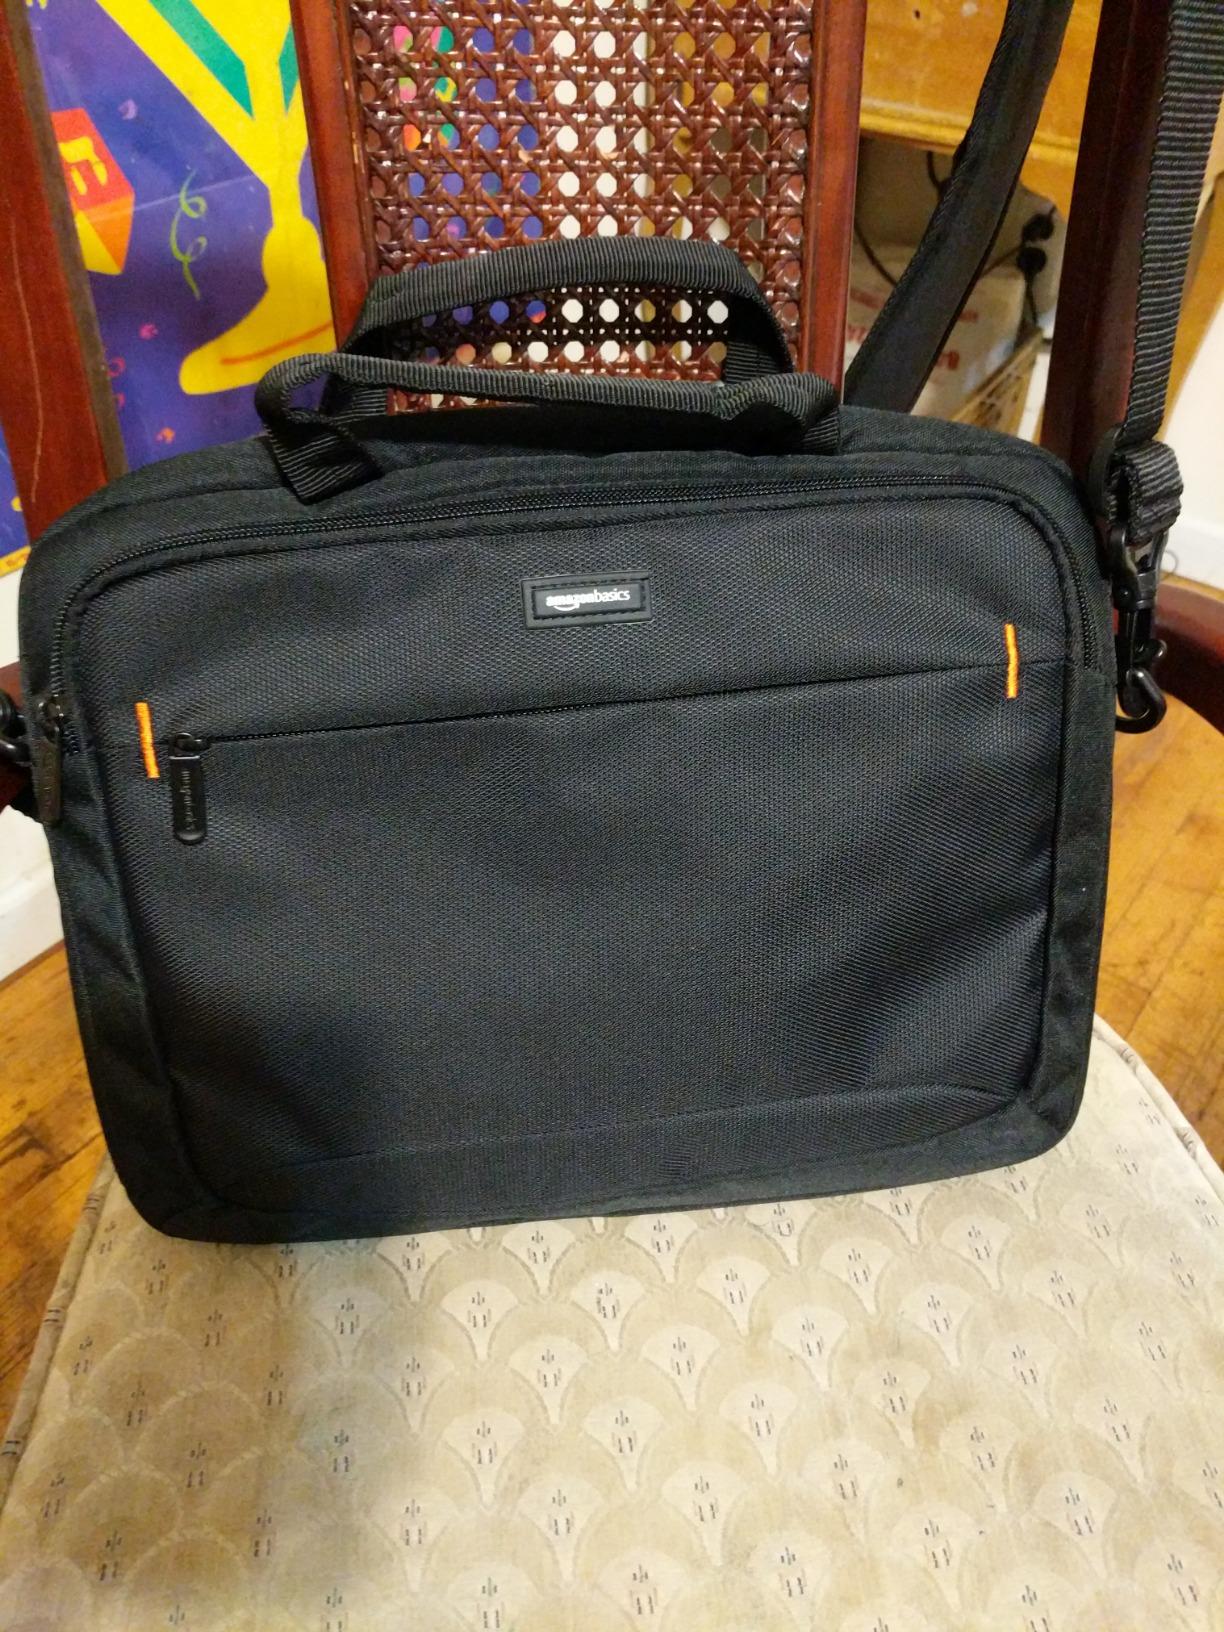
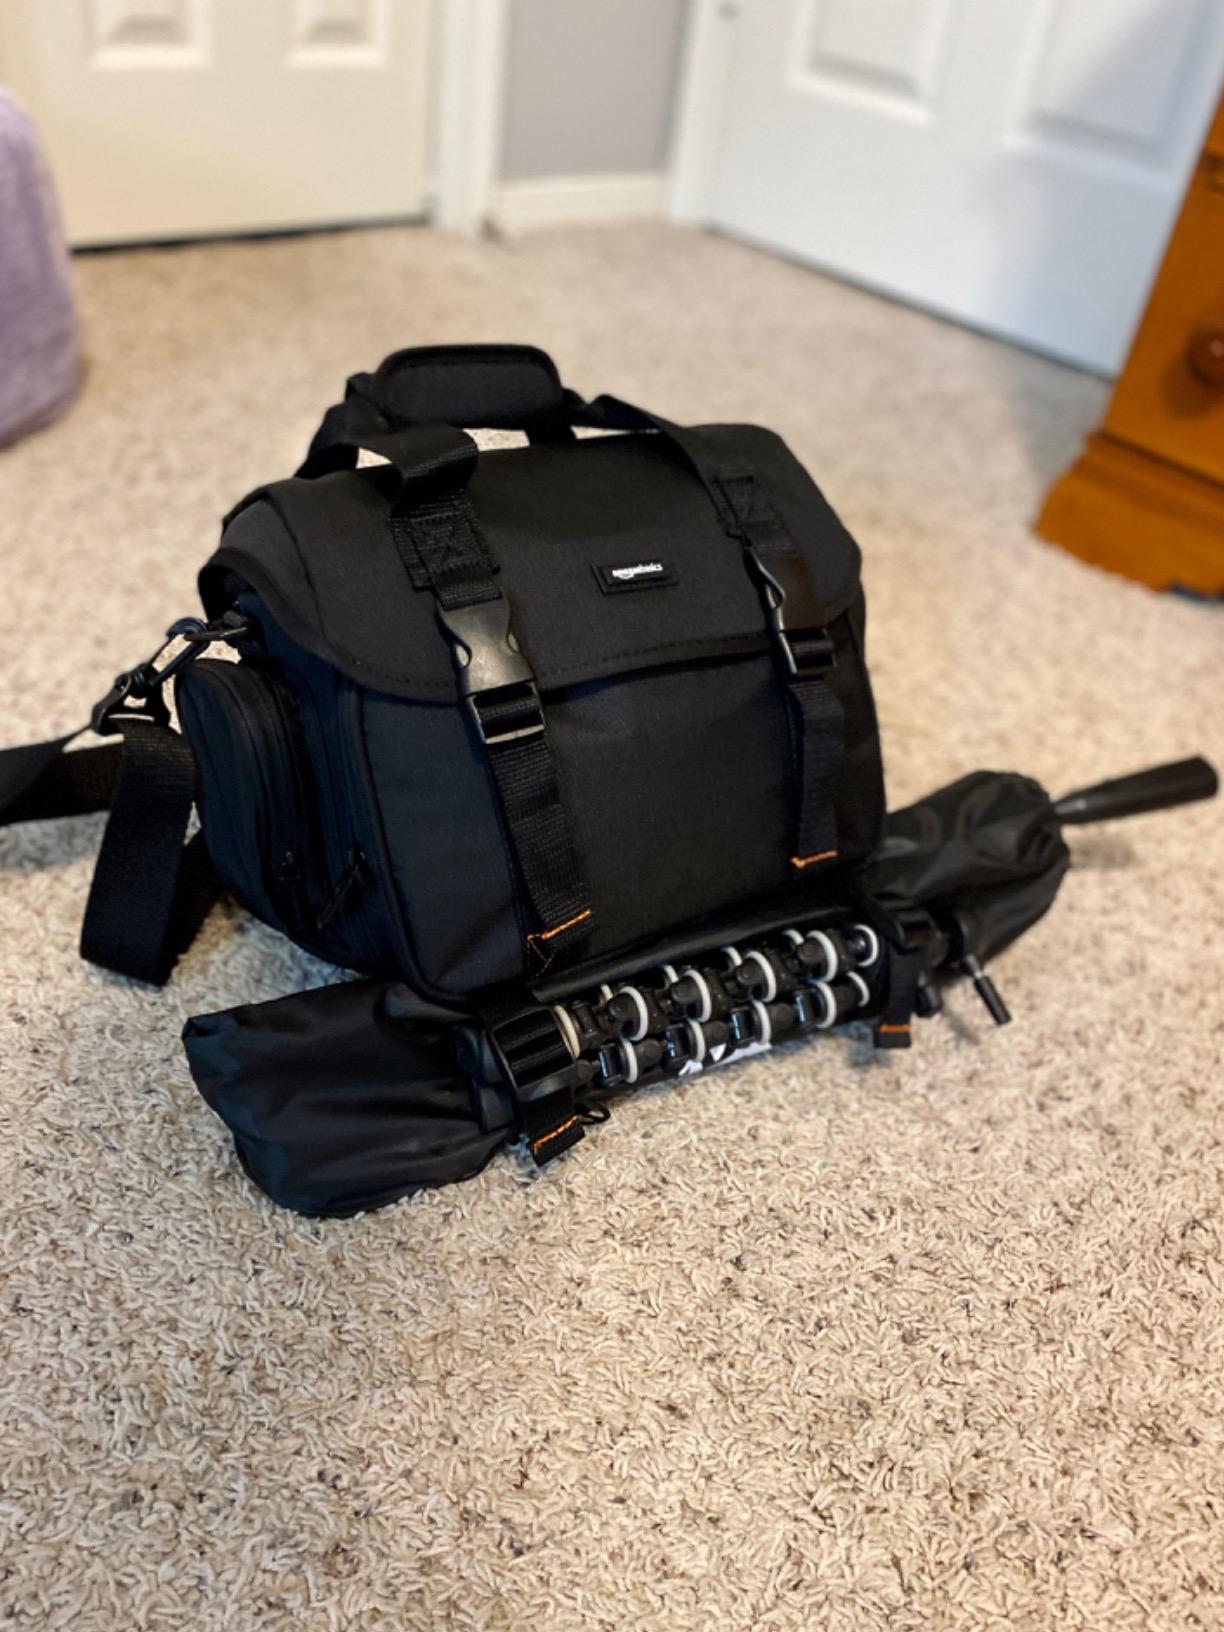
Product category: bag
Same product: no